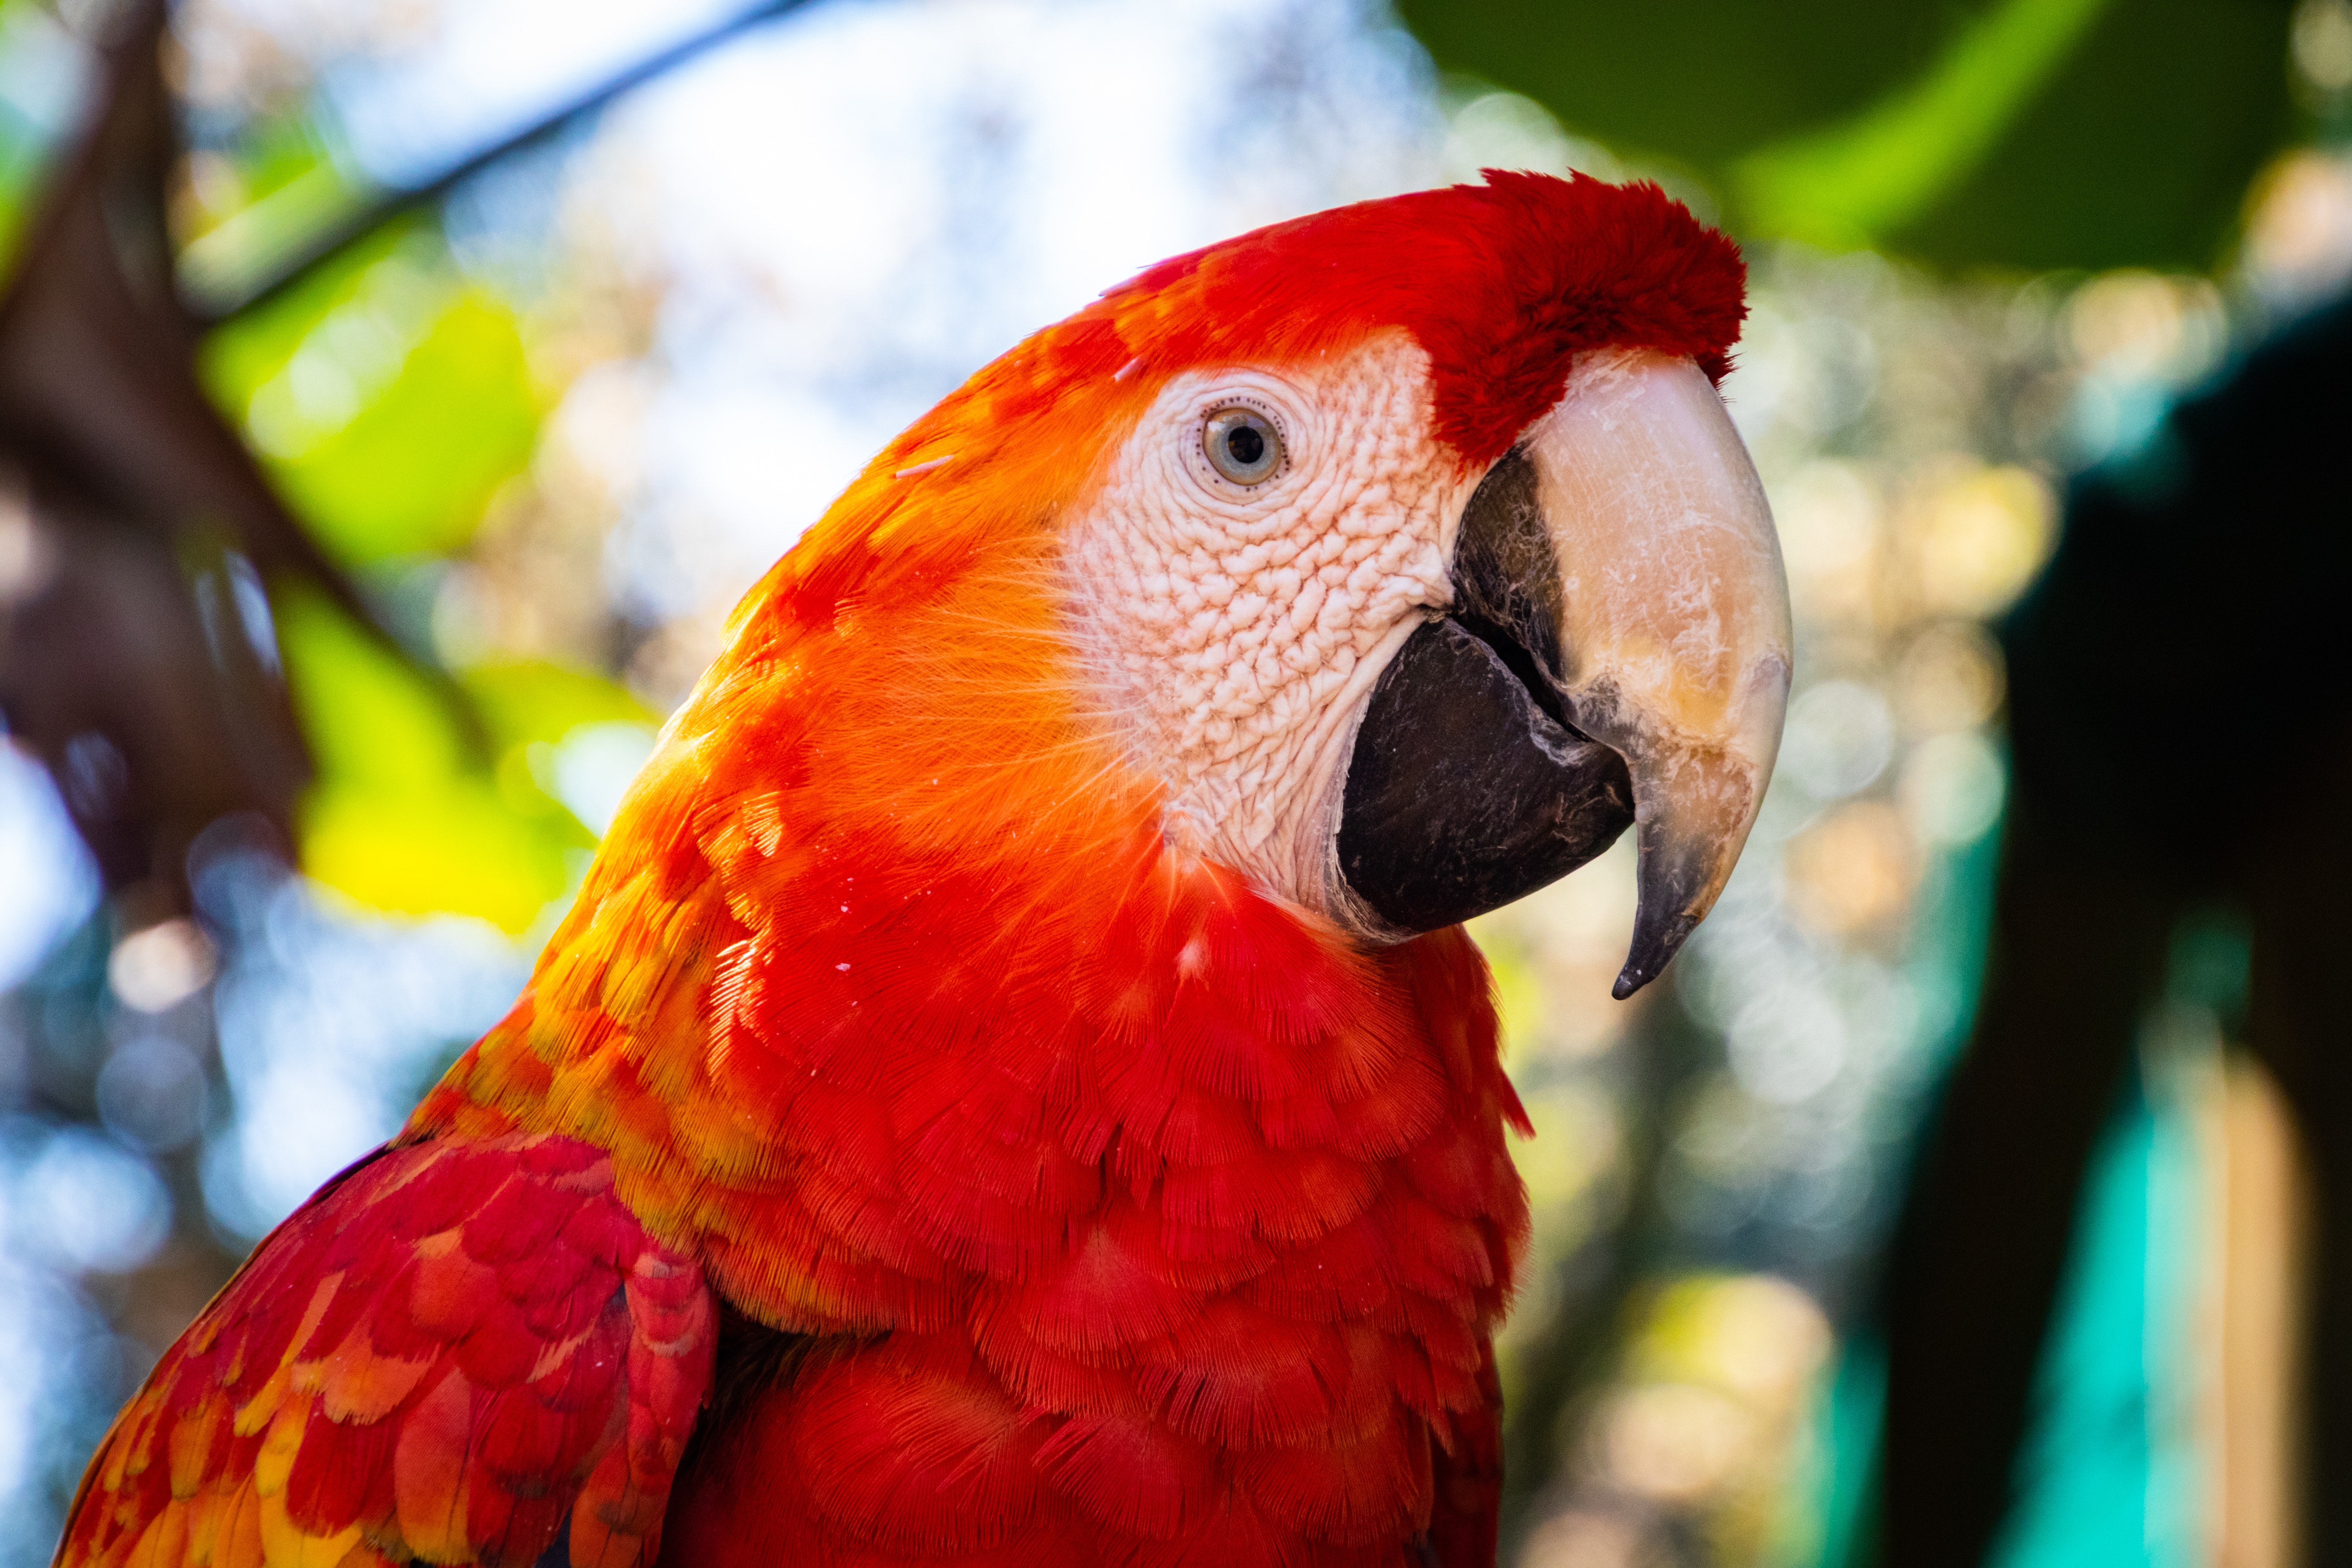
bird, vertebrate, beak, macaw, parrot, close up, parakeet, eye, organism, wing, wildlife, adaptation, plant, budgie, feather